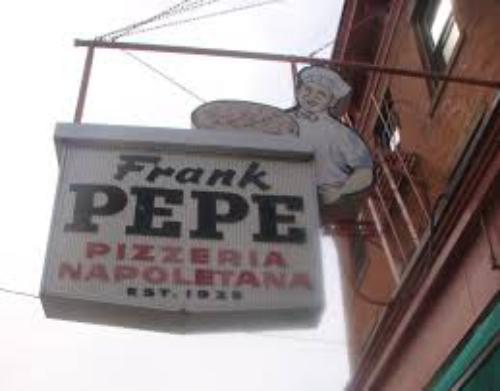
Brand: Frank Pepe Pizzeria Napoletana
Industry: Food